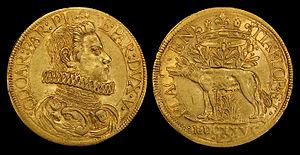
Plaisance est une ville italienne, chef-lieu de la province de Plaisance en Émilie-Romagne.